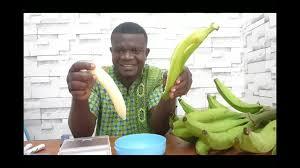
Mwanaume aliyejaa furaha tele, amekaa sehemu maalum kwenye chumba. Ameshika ndizi iliyo kobolewa kwenye mkono mmoja na ganda la ndizi kwenye mkono mwingine. Ndizi ambazo hazijakobolewa ziko pembeni. Kuna kijisahani na vitu vingine mezani.